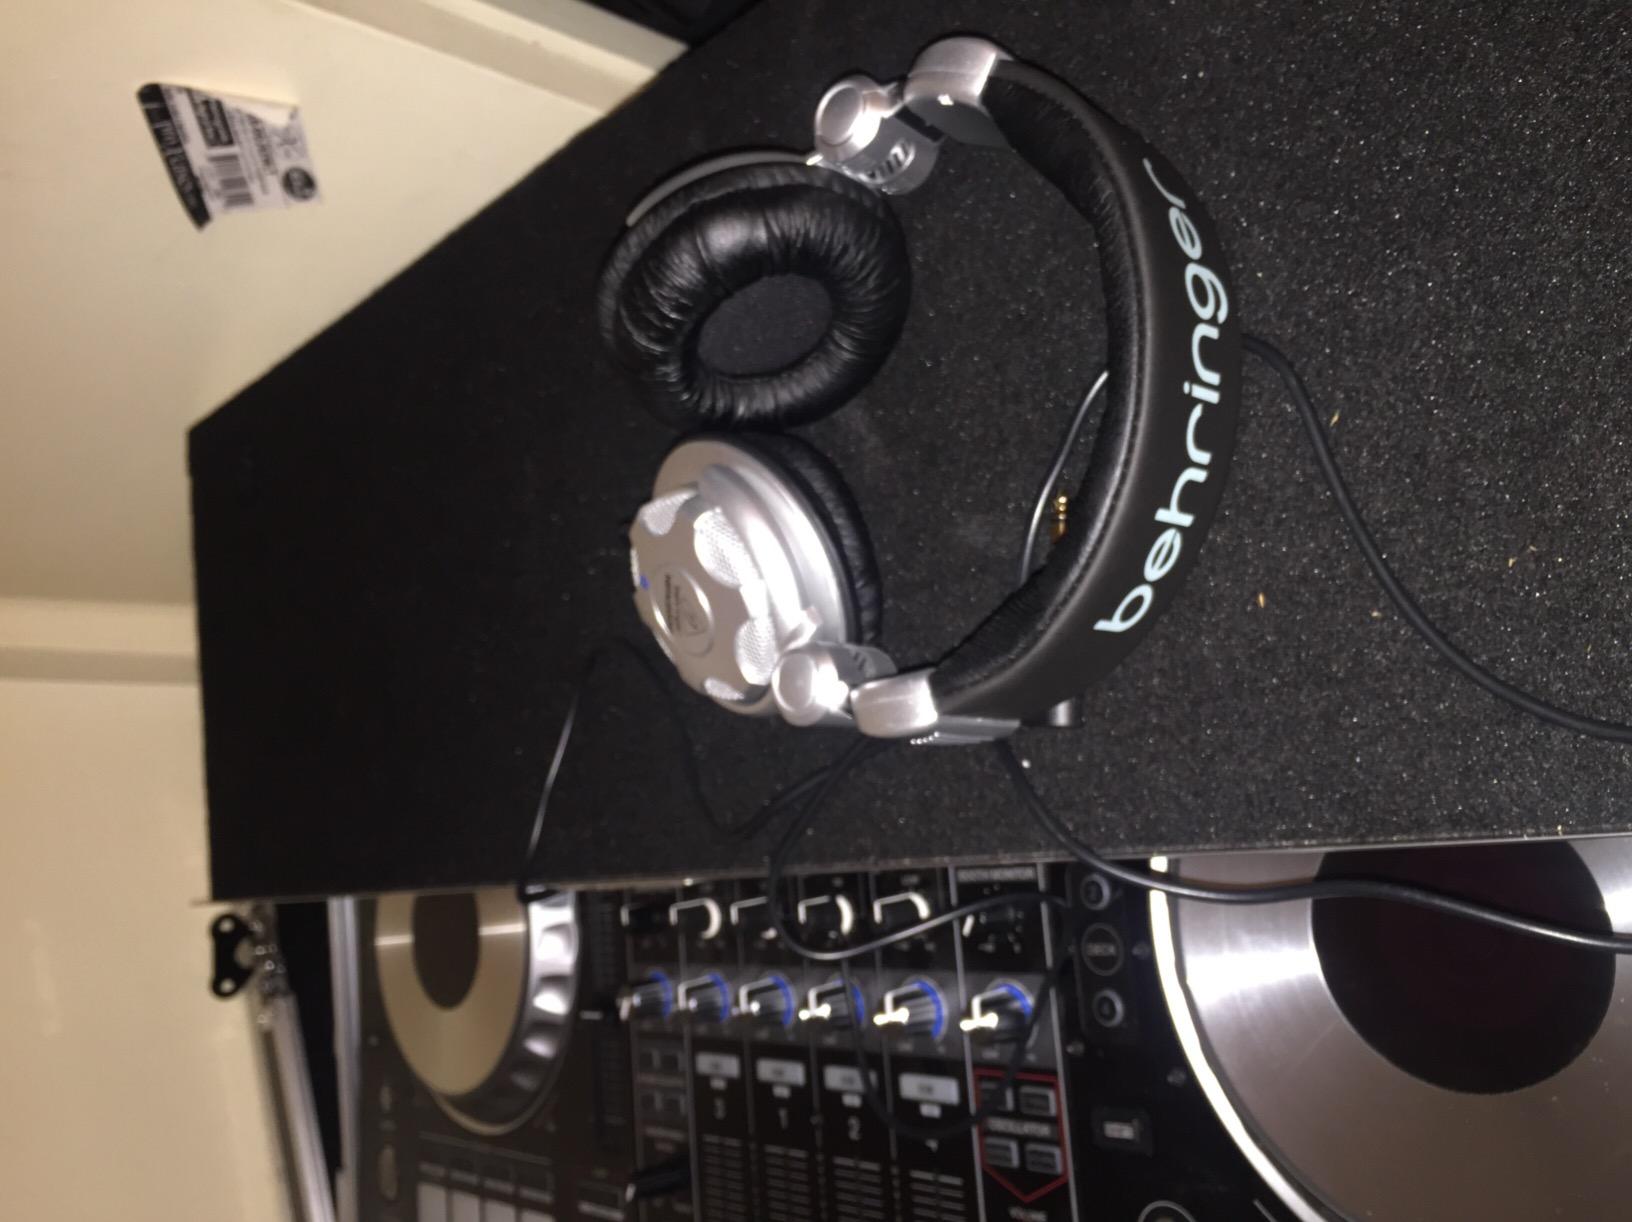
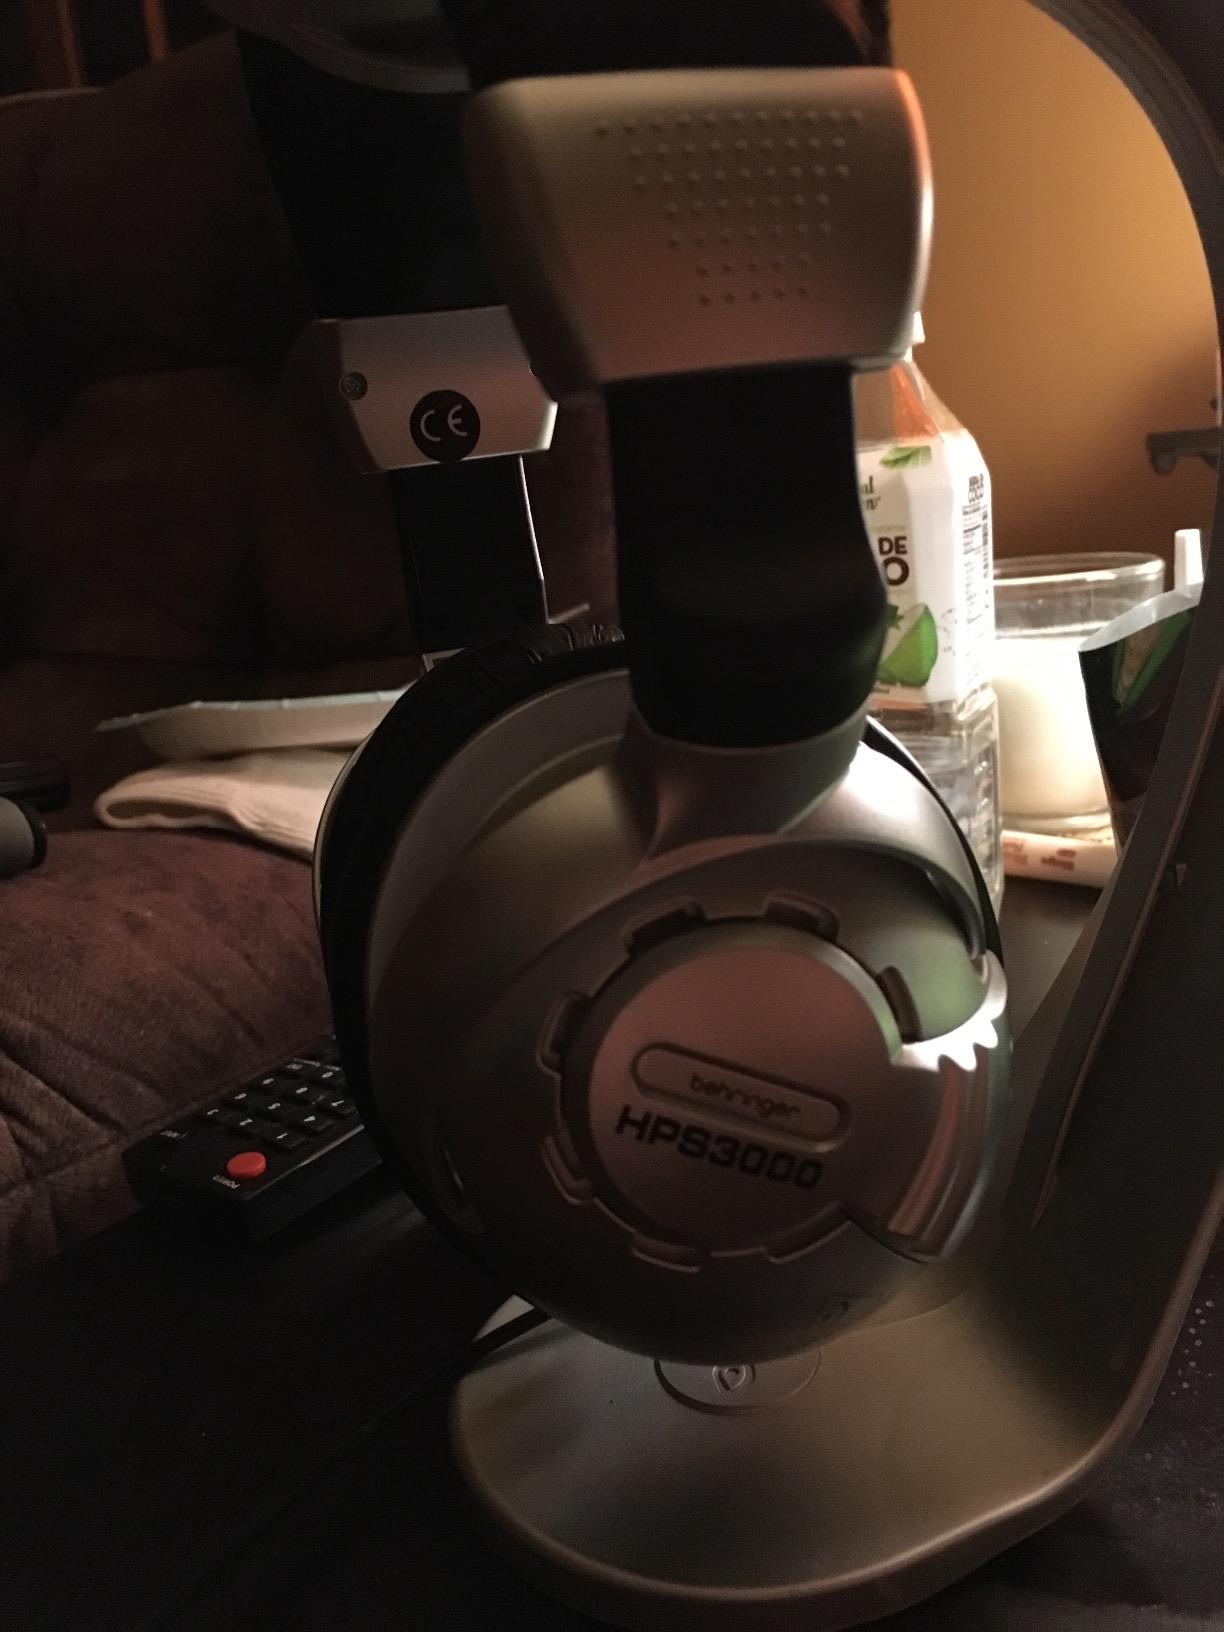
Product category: headphones
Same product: yes